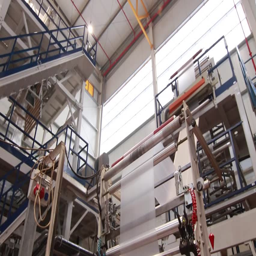
plastic bags production line in a factory